Surizai Bala

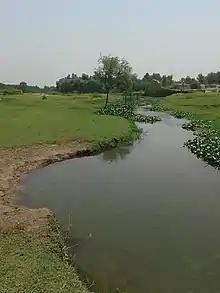

Surizai Bala is a village and Union Council in Peshawar District of Khyber Pakhtunkhwa, Pakistan. The Pashtuns of this village speak the Pashto language and practice Pashtunwali, a traditional code of conduct and honour.